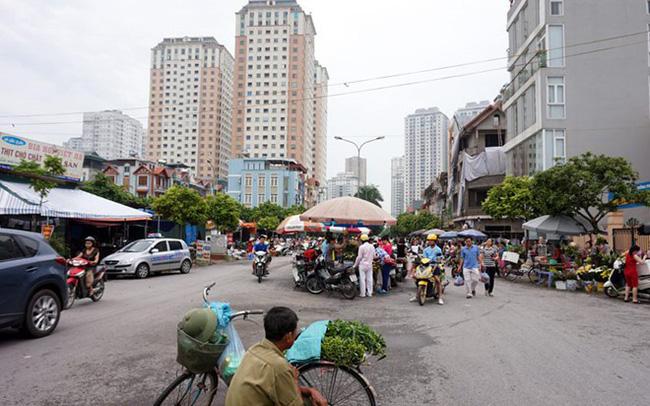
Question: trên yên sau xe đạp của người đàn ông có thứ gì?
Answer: những bó rau đang được đặt ở yên sau xe đạp của người đàn ông